Joseph Strickland

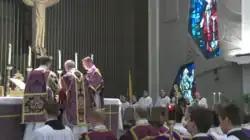
Bishop Strickland celebrating Traditional Latin Mass (2021)

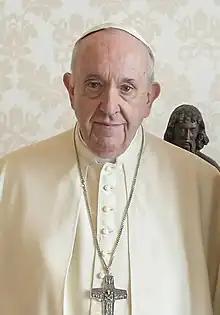

Strickland was appointed as bishop of the Diocese of Tyler by Pope Benedict XVI on September 29, 2012, and was consecrated on November 28, 2012, at Caldwell Auditorium in Tyler. Cardinal Daniel DiNardo was the celebrant and principal consecrator. Strickland was the first native Texan to head the 33-county diocese.